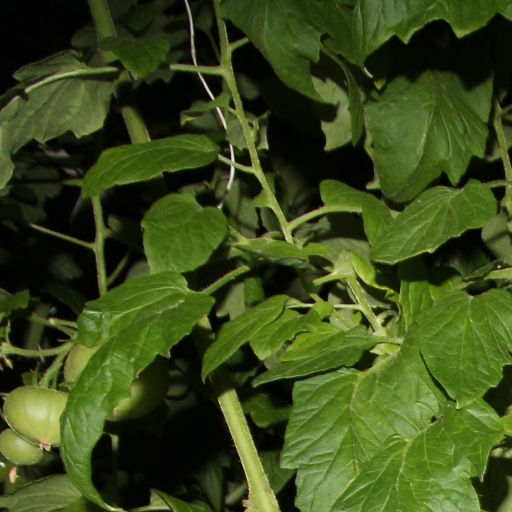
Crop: tomato